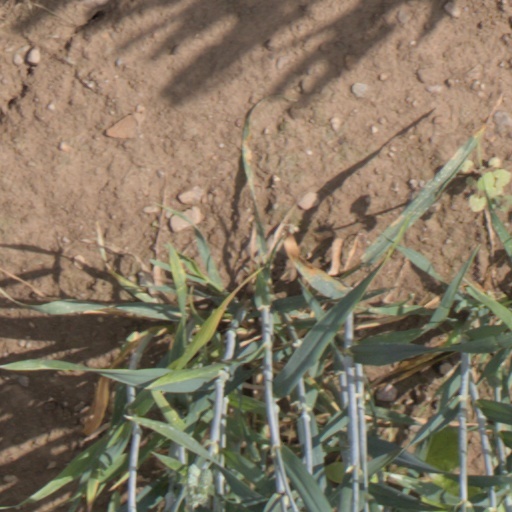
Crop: wheat